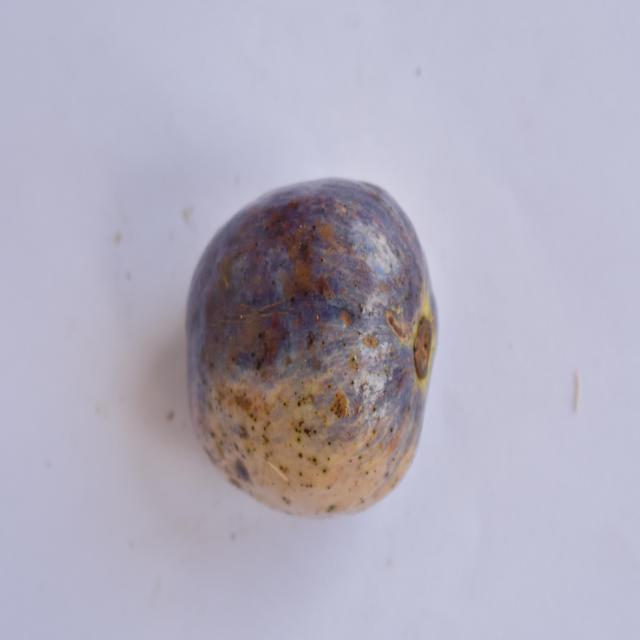
Plum grade: spotted